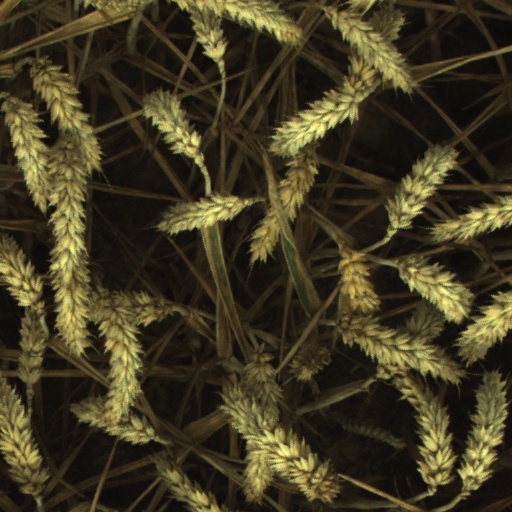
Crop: wheat